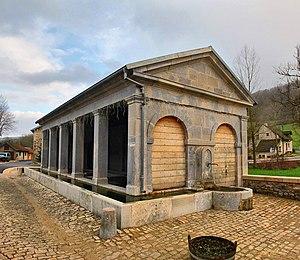
Inscrit aux monuments historiques sous le numéro
Cussey-sur-Lison est une commune française située dans le département du Doubs en région Bourgogne-Franche-Comté.
Cet article liste les fontaines du département du Doubs recensées dans la base Mérimée.
Cet article recense les monuments historiques du Doubs, à l'exclusion de ceux de Besançon et Montbéliard qui font l'objet de deux articles séparés.